Lauri Toikka

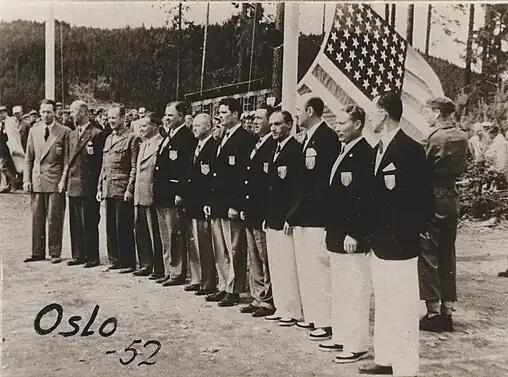

Toikka was a distinguished figure in Finnish shooting sports, winning the Finnish Championship seven times across various pistol shooting disciplines between 1947 and 1962. He set a national record in the 25 m rapid-fire pistol event, scoring 297 points in 1950.